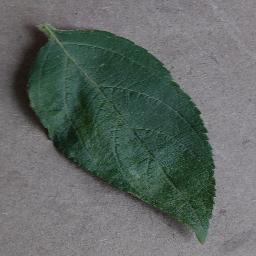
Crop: apple
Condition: healthy